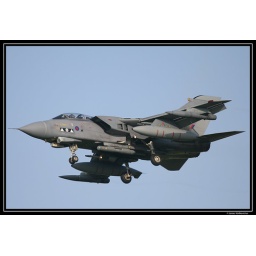
2 Tornado's flying under the call sign Fang 1 &amp;amp; 2 (The special 25th Anniversary Tornado was Fang 2)